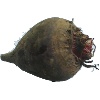
Label: beetroot